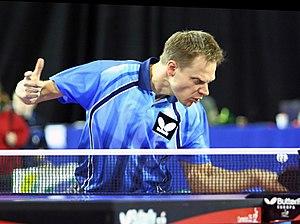
Trinko Keen est un pongiste originaire des Pays-Bas né le 22 septembre 1971.